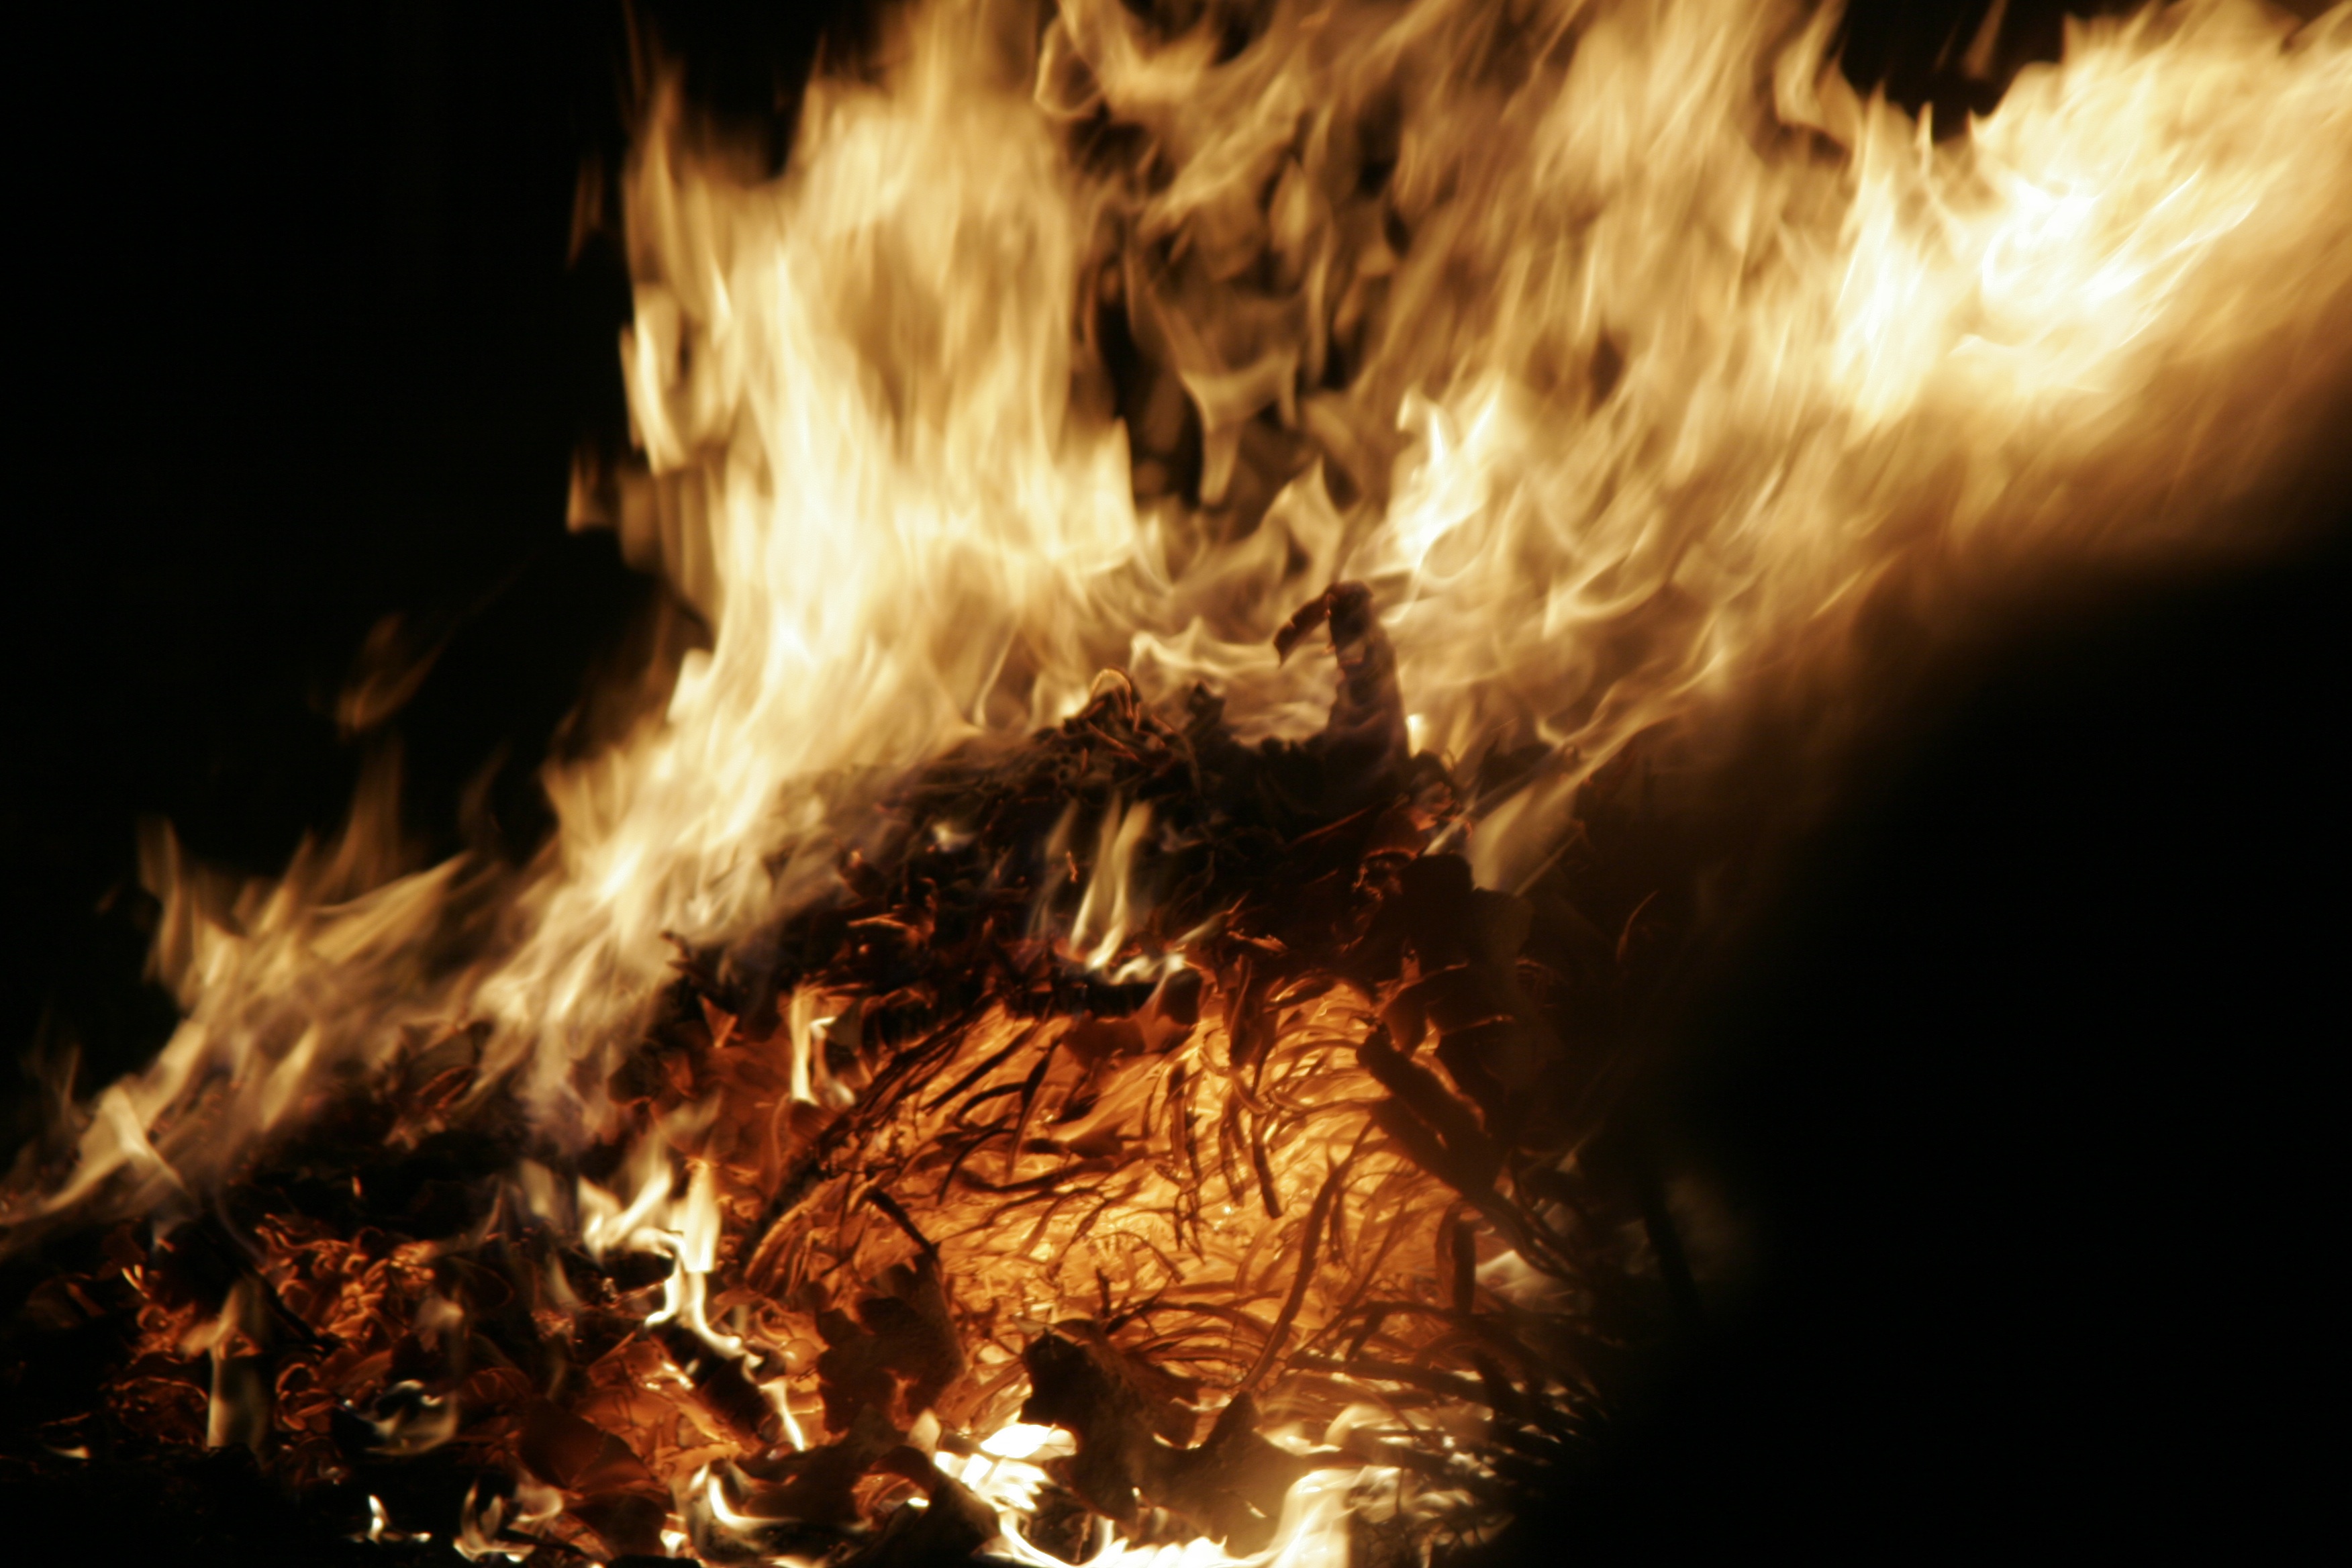
night, sunlight, sparkler, flame, fire, darkness, campfire, bonfire, heat, explosion, threat